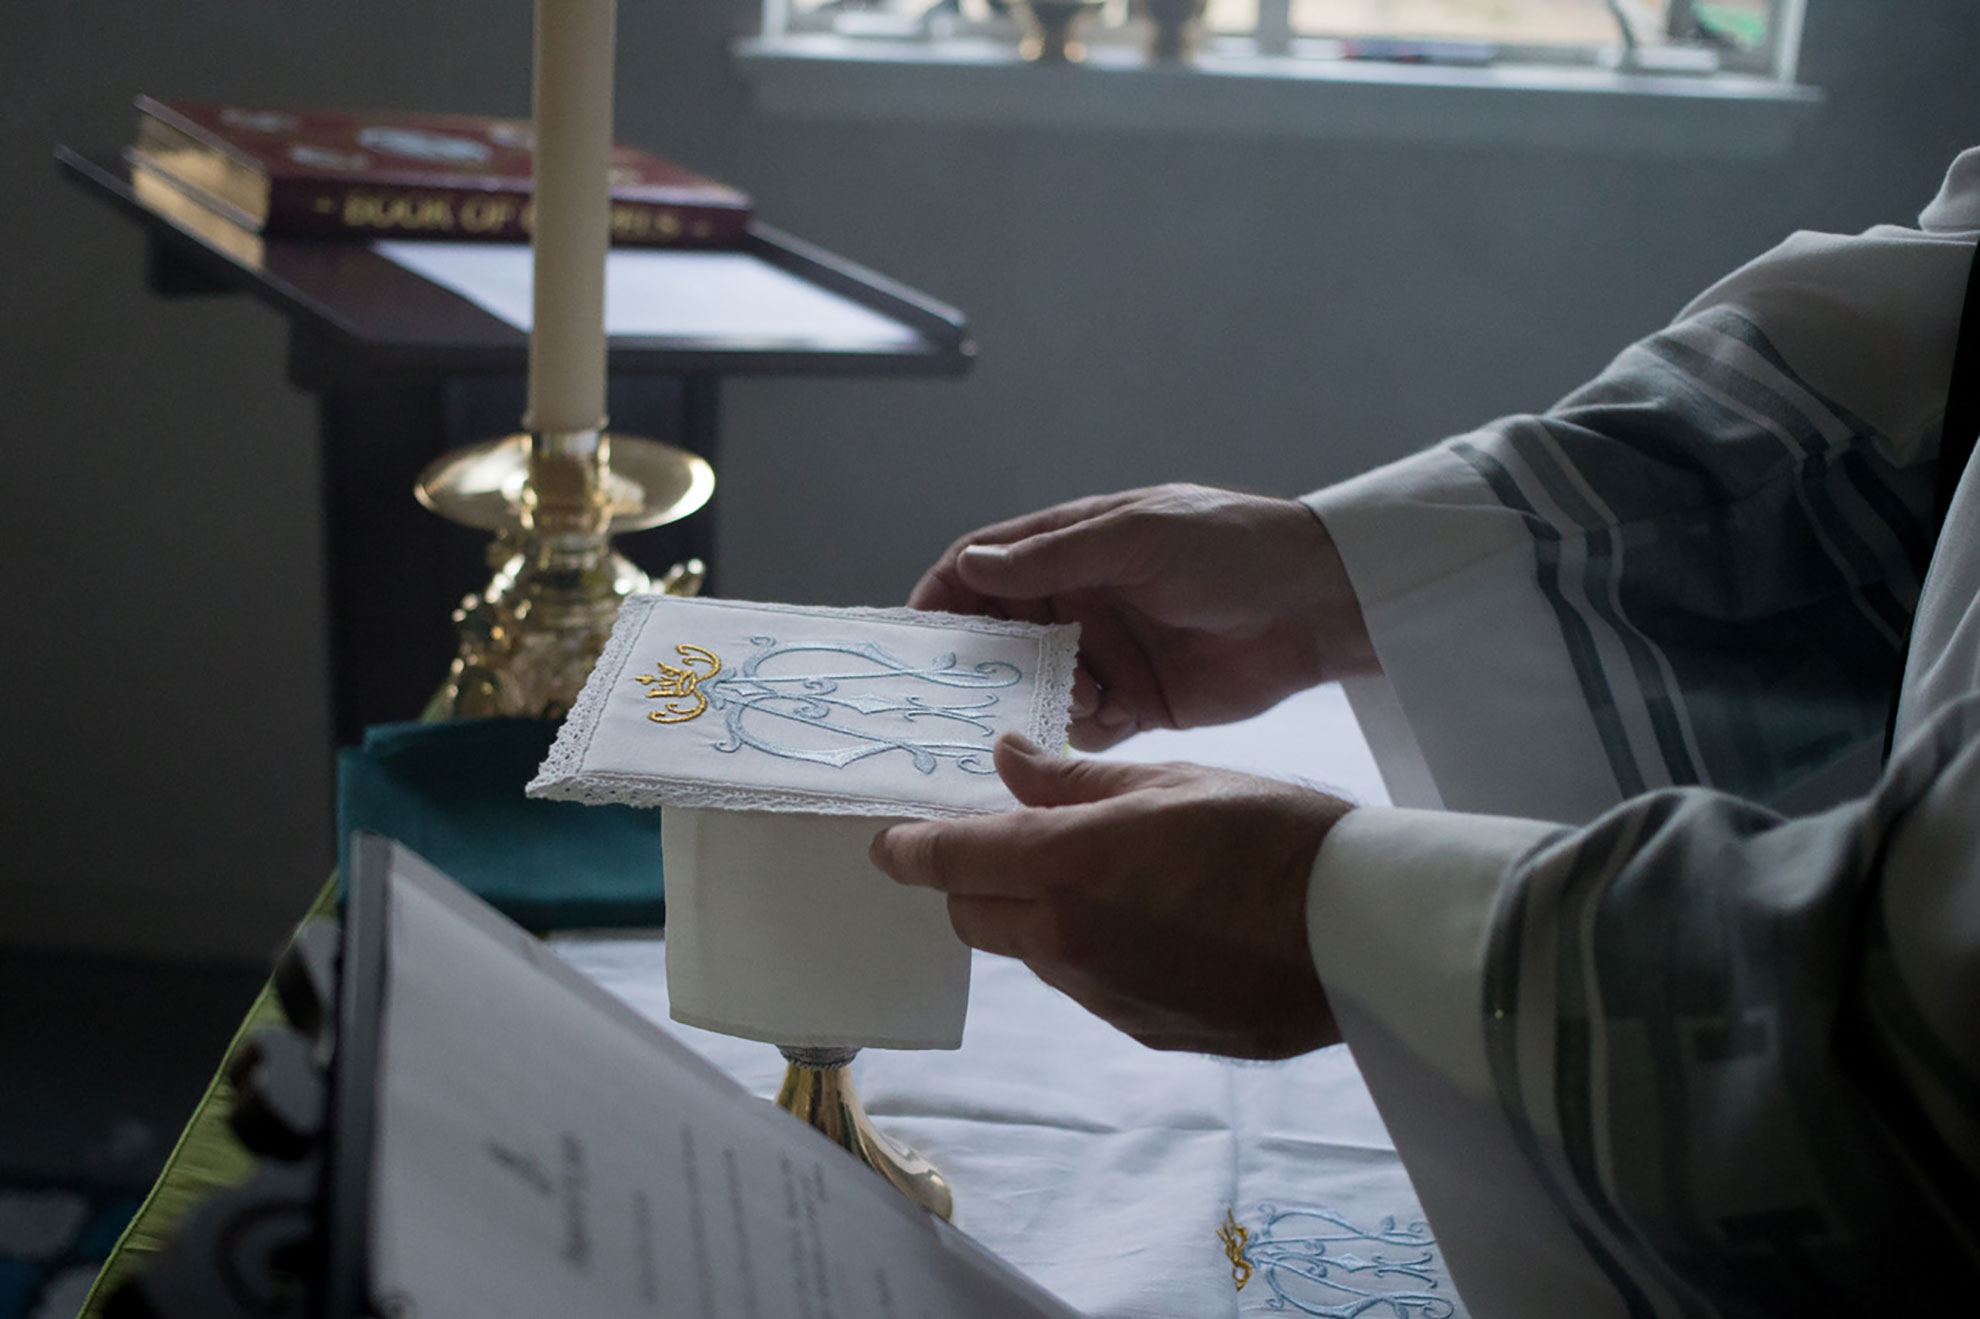
mass, catholic, church